Ancient Egypt in the Western imagination

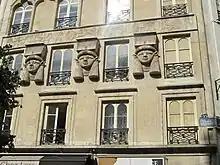
"Foire du Caire", Paris (1798), with Hathor heads and Egyptianizing frieze

Early in the 18th century, Jean Terrasson had written "Life of Sethos", a work of fiction, which launched the notion of Egyptian mysteries. In an atmosphere of antiquarian interest, a sense arose that ancient knowledge was somehow embodied in Egyptian monuments and lore. Egyptian imagery pervaded the European Freemasonry of the time and its imagery, such as the eye on the pyramid. Contemporaneously, the Great Seal of the United States (1782), which appears on the United States one-dollar bill also features this imagery. There are Egyptian references in Mozart's Masonic-themed "Die Zauberflöte" ("The Magic Flute", 1791), and his earlier unfinished "Thamos".